Mick Sibun

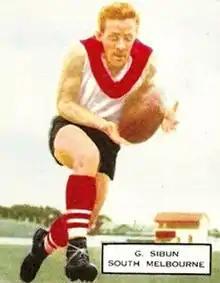

Gray Rothwell "Mick" Sibun (12 April 1929 – 1 May 2011) was an Australian rules footballer who played for South Melbourne Football Club in the Victorian Football League (VFL) between 1950 and 1956, mainly as a rover and half-forward flanker. He also played interstate football for Victoria. Sibun grew up in Albert Park, Victoria, which at the time fell into South Melbourne's recruitment zone. Along with Bob Giles, Sibun played for South Melbourne Under-19s. He made his debut for South Melbourne in Round 1 of the 1950 season, kicking two goals on debut in a match the Swans won by 20 points. Sibun played mainly as a half-forward flanker, kicking 88 goals in his 111-game VFL career, with a best of four goals, which he recorded twice - once in 1953 against , and once in 1954, against After the 1956 season, Sibun left the VFL to become playing-coach at Rupanyup in the Wimmera Football League (WFL). He captained-coached the club to its first premiership in 1961, and to another in 1963. In total he played 133 games for Rupanyup. He is considered by some to be the best footballer to ever play in the WFL.